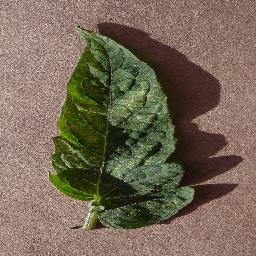
Label: Tomato___Spider_mites Two-spotted_spider_mite